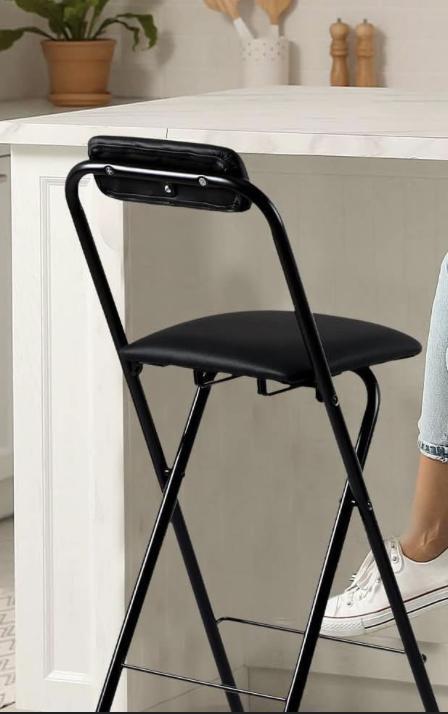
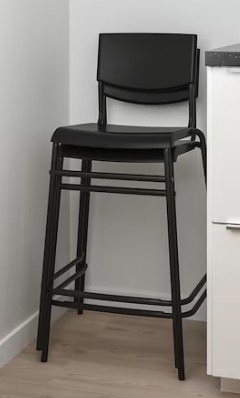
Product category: stool
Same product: no